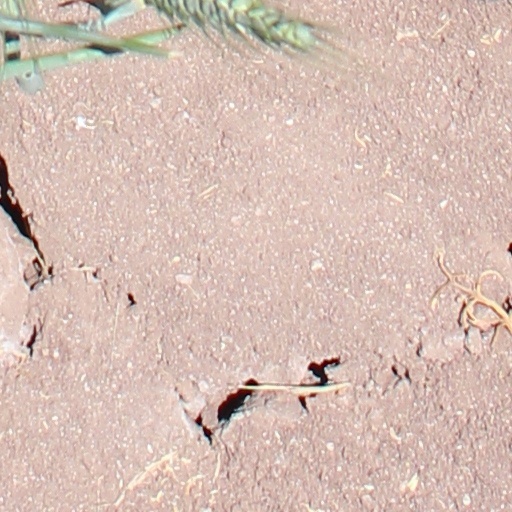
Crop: wheat